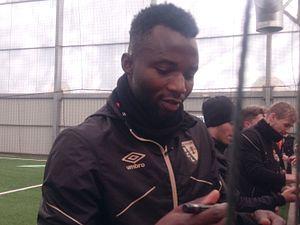
Djiman Koukou lors d'un entraînement public du Racing Club de Lens, au Centre Technique et Sportif de La Gaillette, à Avion, le 6 janvier 2017.